Restoration literature

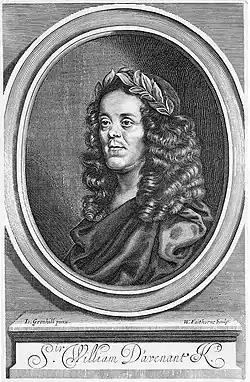
Sir William Davenant, operator of the first playhouse opened after the Restoration, was also a playwright and an epic poet.

When Charles II became king in 1660, the sense of novelty in literature was tempered by a sense of suddenly participating in European literature in a way that England had not before. One of Charles's first moves was to reopen the theatres and to grant letters patent giving mandates for the theatre owners and managers. Thomas Killigrew received one of the patents, establishing the King's Company and opening the first patent theatre at the Theatre Royal, Drury Lane; Sir William Davenant received the other, establishing the Duke of York's theatre company and opening his patent theatre in Lincoln's Inn Fields. Drama was public and a matter of royal concern, and therefore both theatres were charged with producing a certain number of old plays, and Davenant was charged with presenting material that would be morally uplifting. Additionally, the position of Poet Laureate was recreated, complete with payment by a barrel of "sack" (Spanish white wine), and the requirement for birthday odes.